Yuzukami, Tochigi

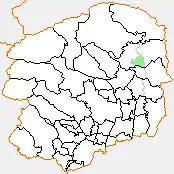
Map of Yuzukami, Tochigi

As of 2003, the village had an estimated population of 5,225 and a density of 159.88 persons per km. The total area was 32.68 km.